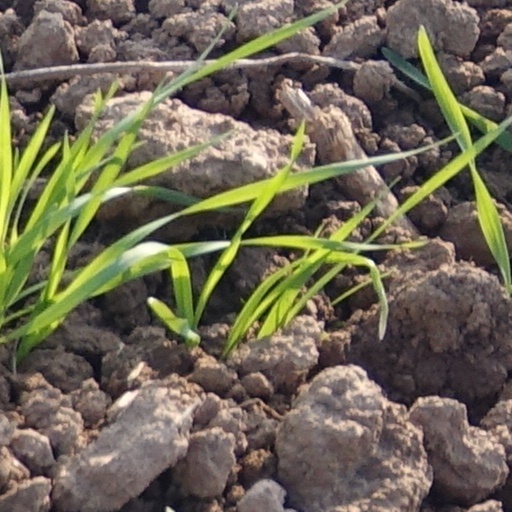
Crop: wheat